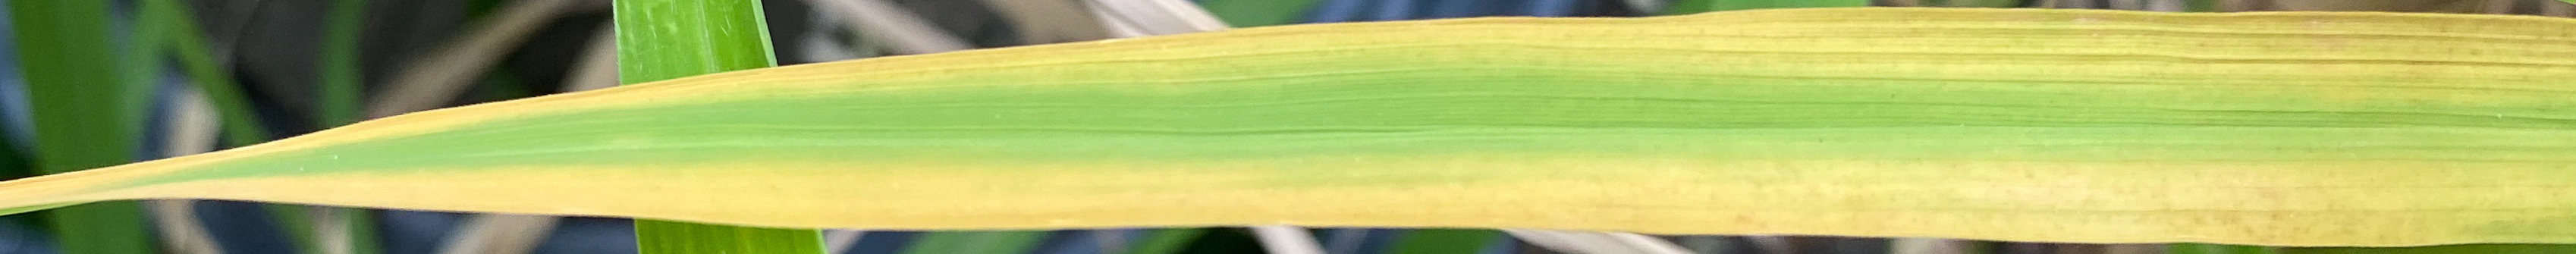
Nhãn: N